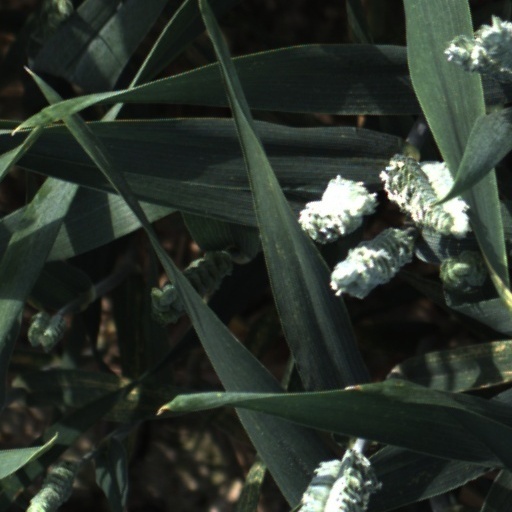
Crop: wheat